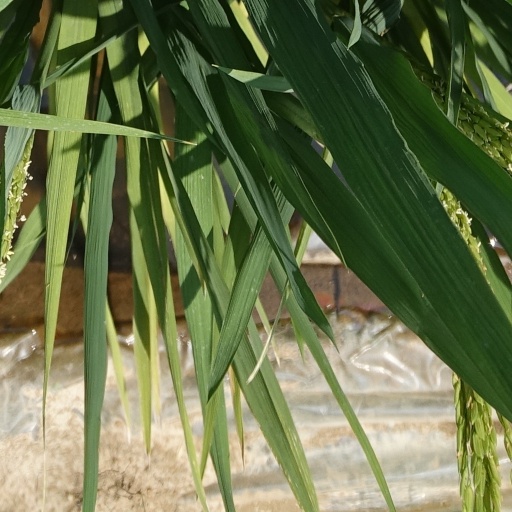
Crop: rice